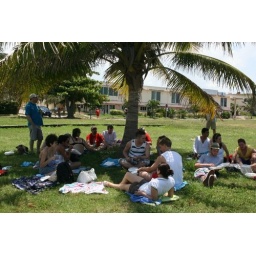
Taking lunch under a tree 1st Sunday western beach